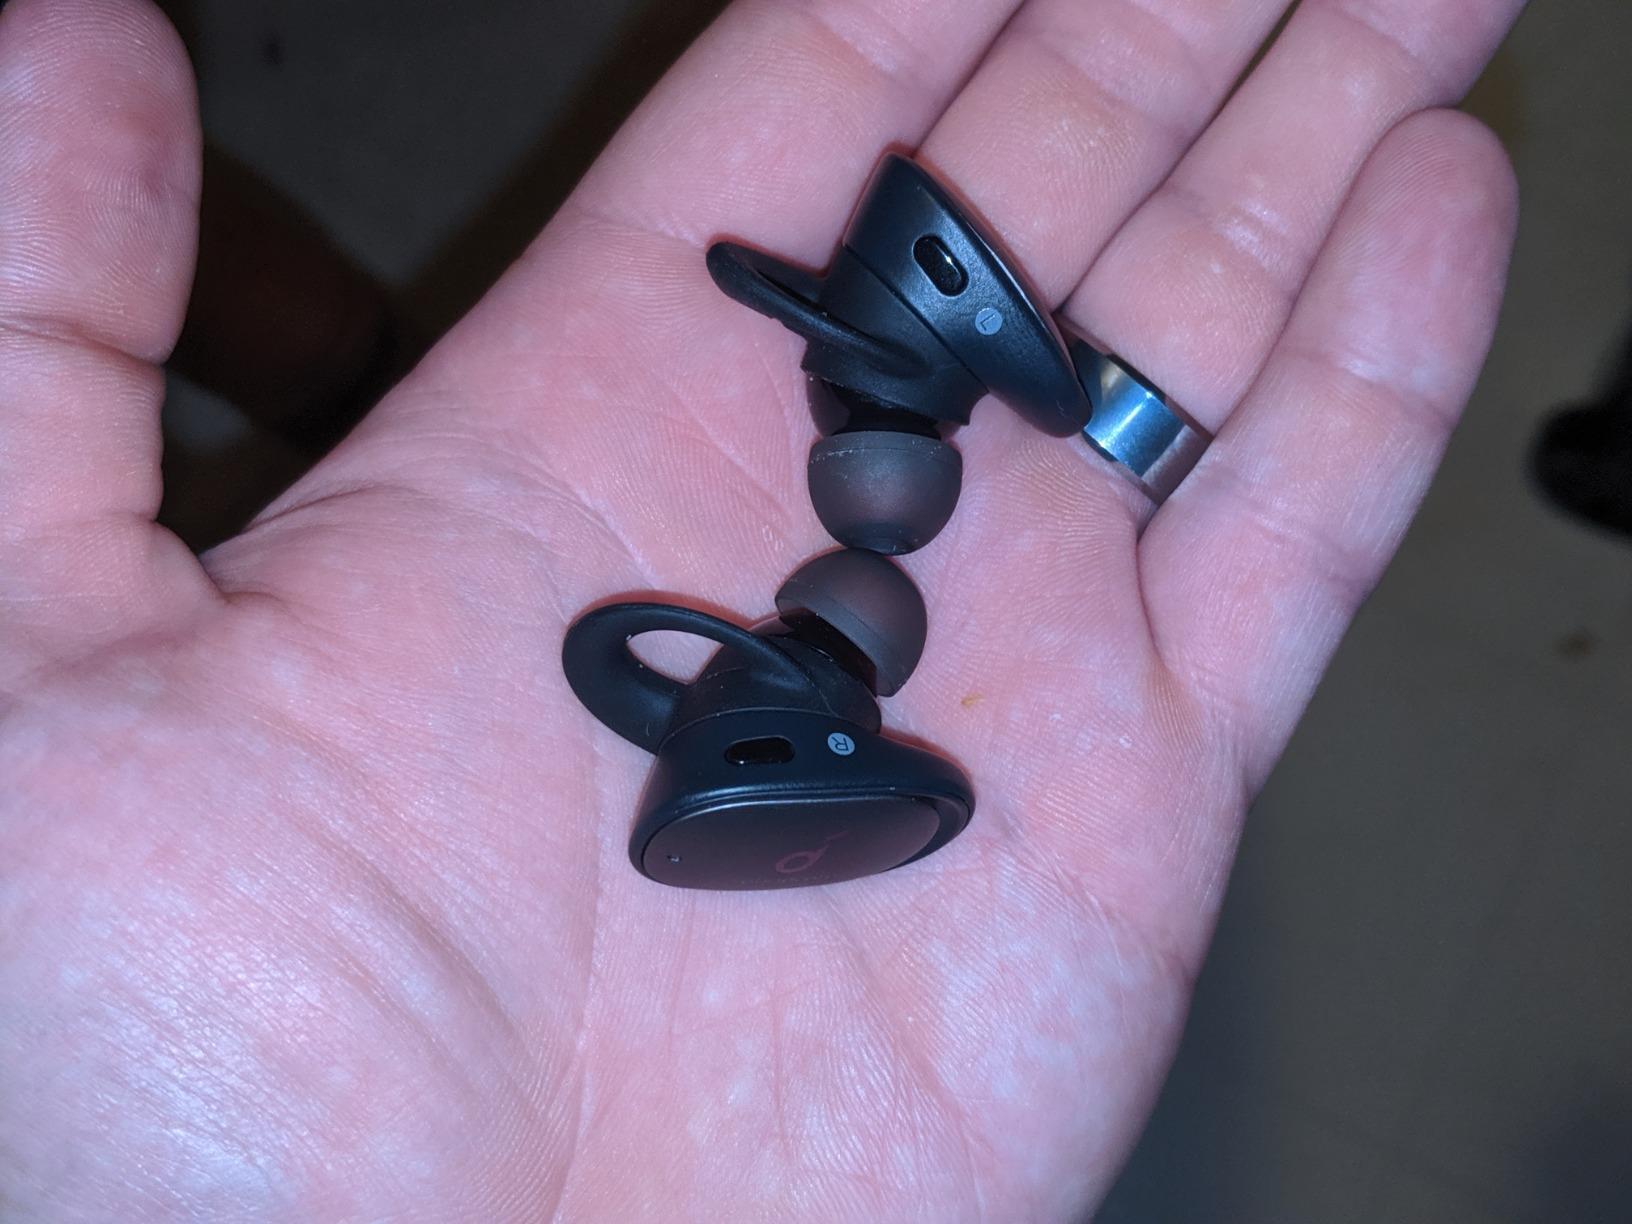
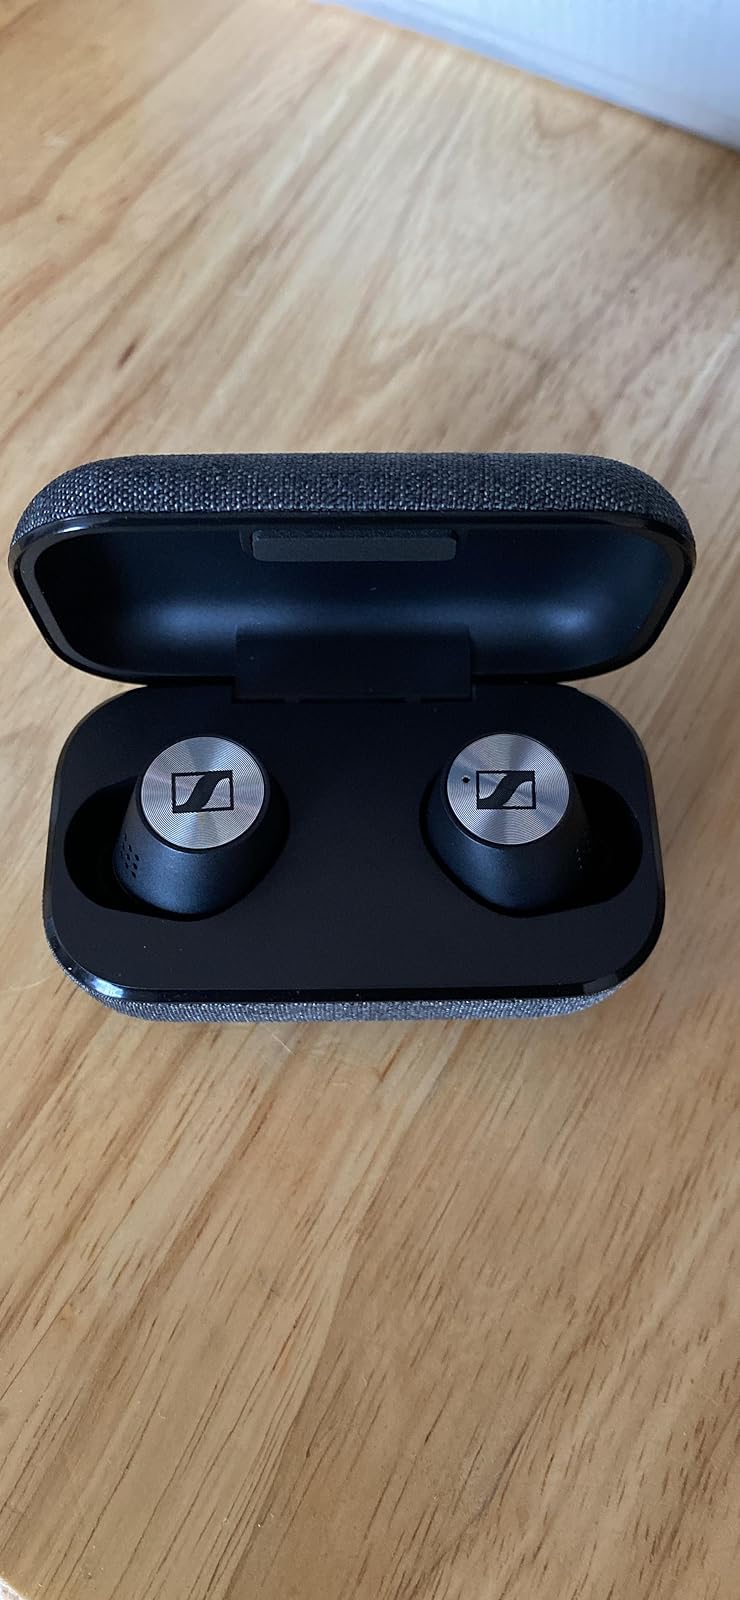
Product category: earbuds
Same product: no